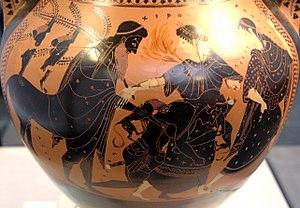
Pélée enlevant Thétis (qui se transforme successivement en feu et en fauve), entre Chiron et une Néréide. Face B d'une amphore attique à figures noires, v. 510 av. J.-C.